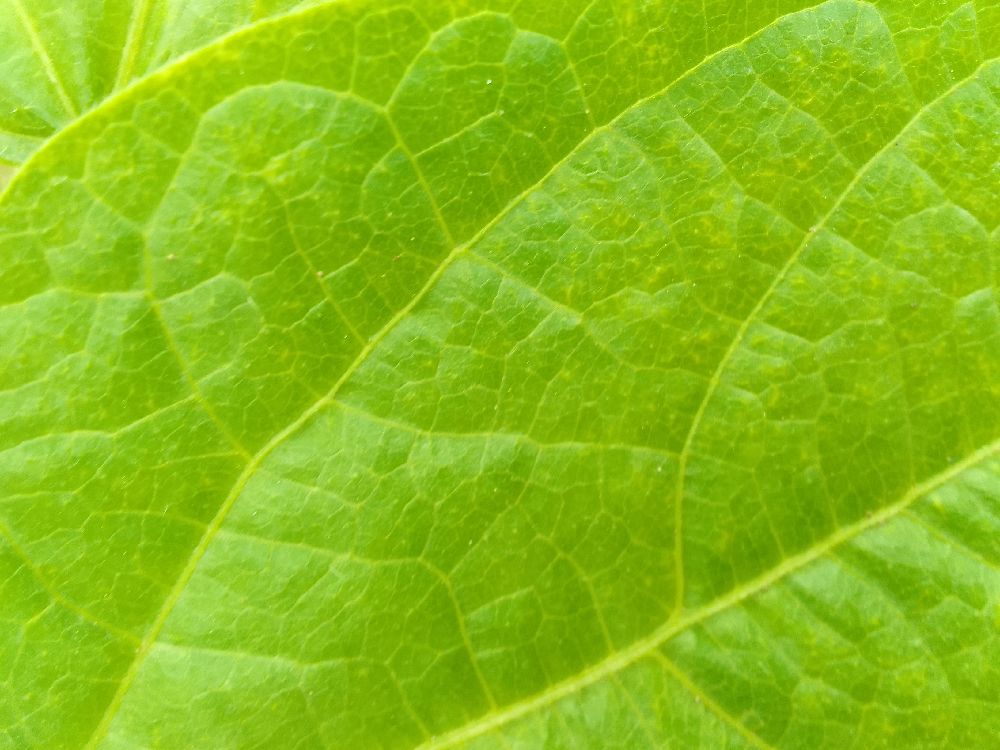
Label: healthy